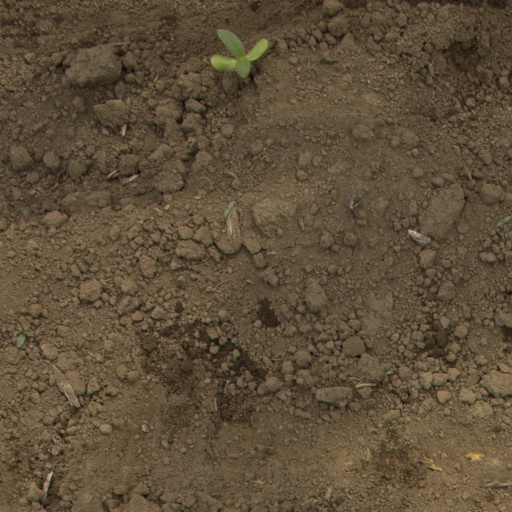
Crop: Jerusalem artichoke